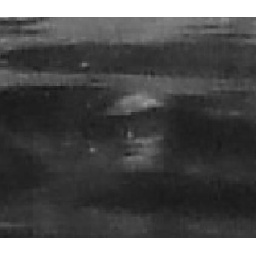
face in the water